Henri, le Chat Noir

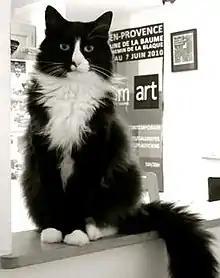
Henry, seen ,

Henri, le Chat Noir (French for "Henry, the Black Cat") is a web series of short films on the existential musings of the cat Henri, written and directed by William Braden. Henri was portrayed by Henry (2003–2020), a male longhair tuxedo cat. Videos featuring Henri have been viewed millions of times, and have been featured by news outlets such as "The Huffington Post" and ABC News.